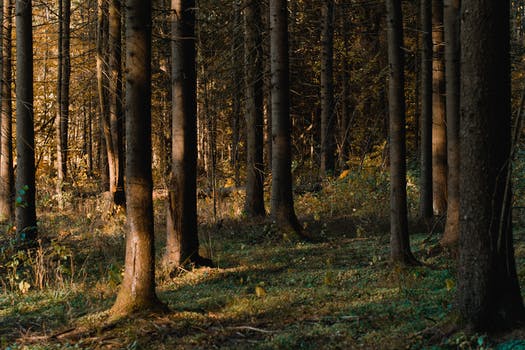
Label: No Watermark